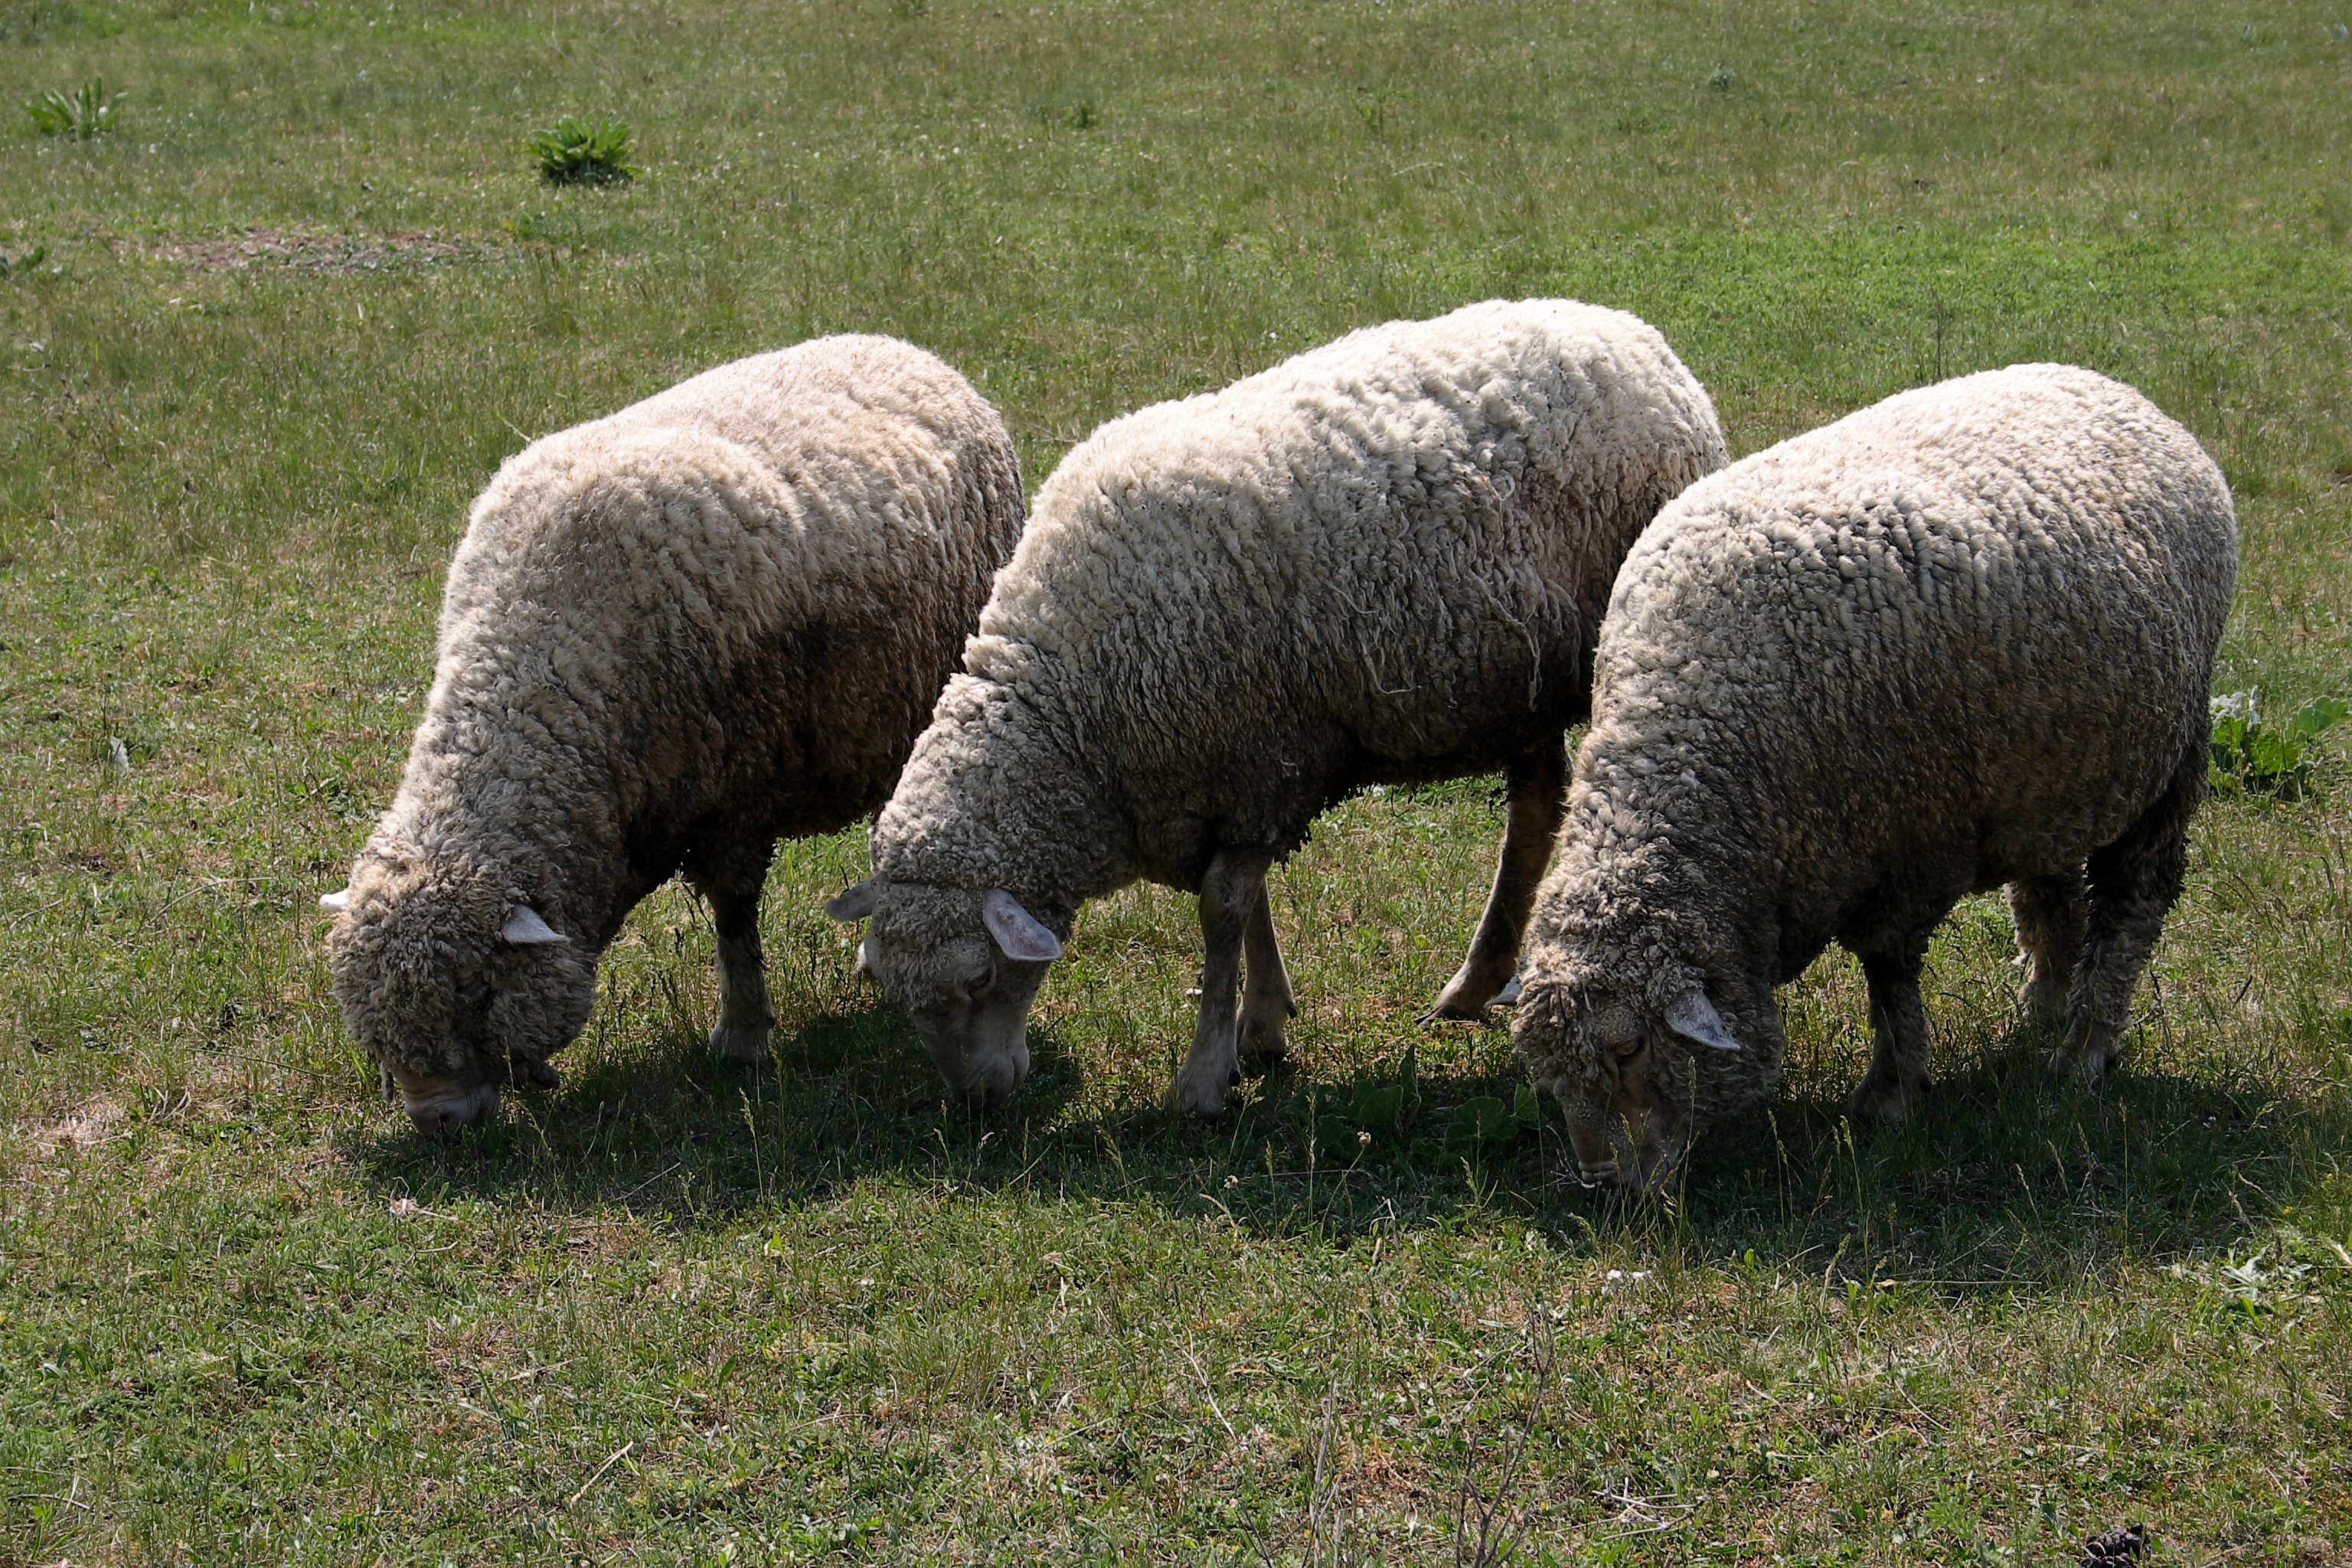
animal, sheep, wool, field, walk, domestic animal, agriculture, green, grass, sky, brown, siesta, clip, spring, nature, hill, plant, earth, tame, terrestrial animal, groundcover, grassland, natural landscape, meadow, grazing, snout, livestock, pasture, landscape, wildlife, herd